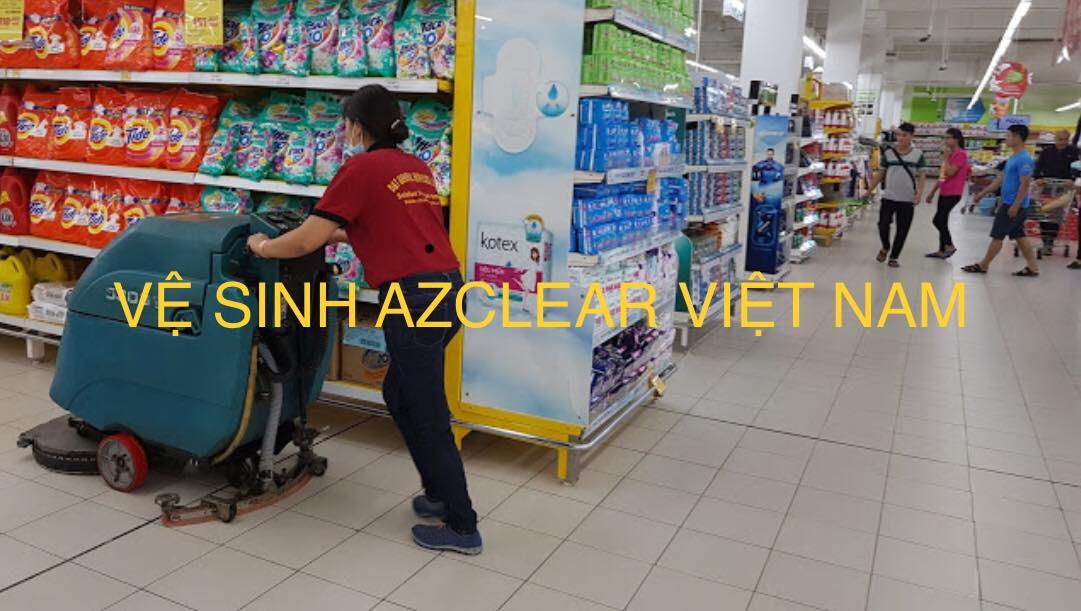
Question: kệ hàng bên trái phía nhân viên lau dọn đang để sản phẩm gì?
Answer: bột giặt